Hilda Bridges

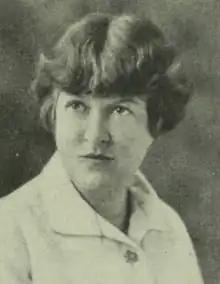
Hilda Bridges, 1928

Hilda Maggie Bridges (19 October 1881 – 11 September 1971) was an Australian novelist, short story writer and music teacher.